Mozg Armii

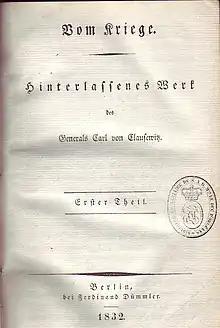
First edition of Clausewitz's "On War" (1832), an important reference in "Mozg Armii"

Regarding military command, Shaposhnikov supported the ideas that one of his colleagues, Alexander Andreyevich Svechin, had already formulated in a book entitled "Strategy" (first published in 1926). The main idea here was that leadership had to be "integral": it could not be wholly entrusted to any single individual, because, in Svechin's words, the commander in chief "does not have all power over the entire state" and "giving full power to a chosen military leader is an obsolete formula which never reflected any kind of reality". For Svechin, the conduct of a war had to be assumed by the entire state.